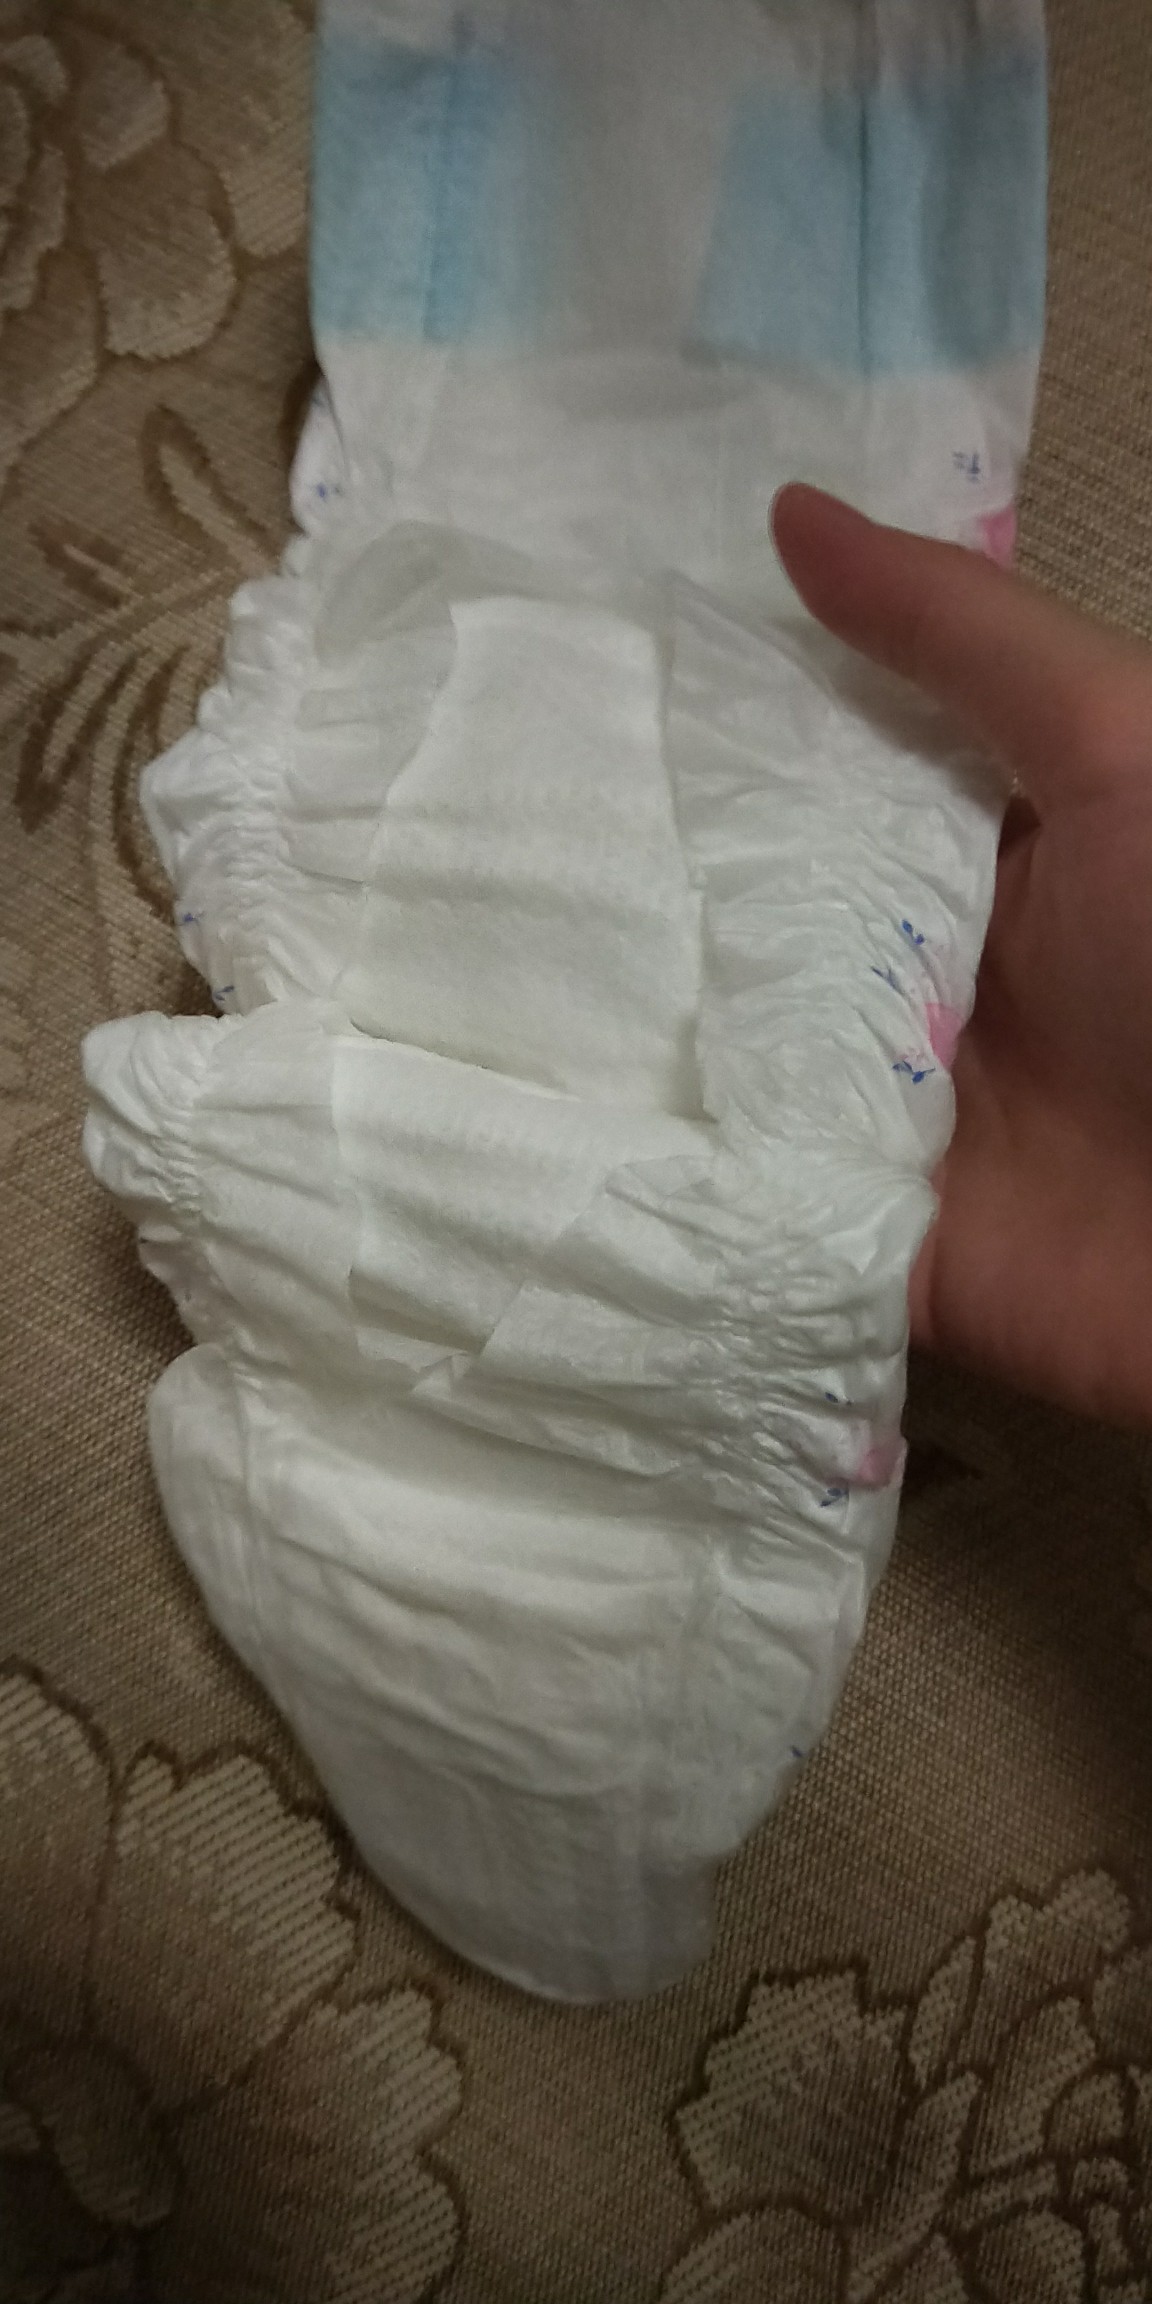
Label: trash